Army Museum (Paris)

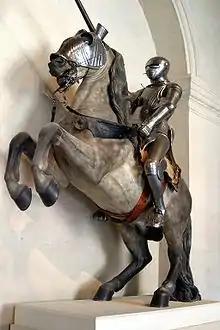
Gendarme heavy cavalry armour

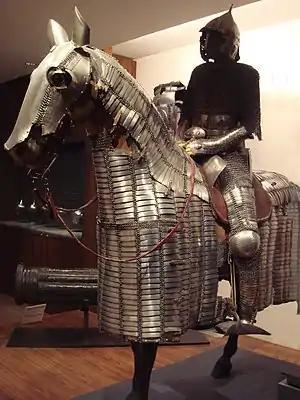
Mail and plate armour with full horse armor of an Ottoman Mamluk horseman, circa 1550

The Musée de l'Armée has a rich ancient collection, which makes it one of the three largest arms museums in the world.